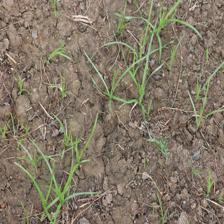
Label: Grass